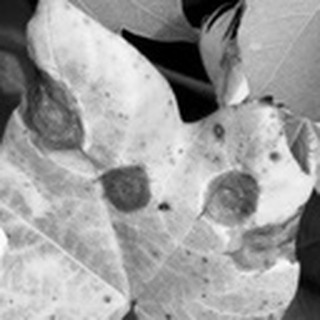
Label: cotton_target_spot